Bobbin tape lace

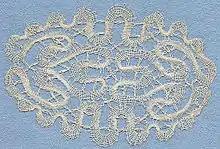
Bobbin tape lace

Bobbin tape lace is bobbin lace where the design is formed of one or more tapes curved so they make an attractive pattern. The tapes are made at the same time as the rest of the lace, and are joined to each other, or themselves, using a crochet hook.